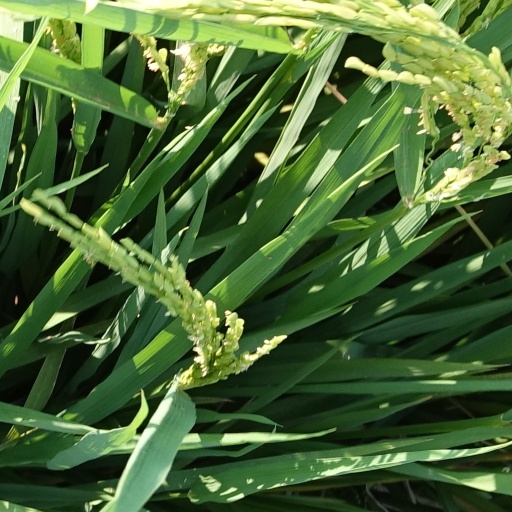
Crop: rice